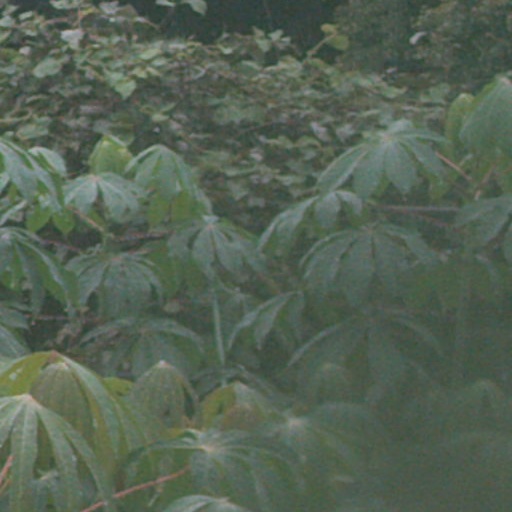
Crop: cassava